Friary Park

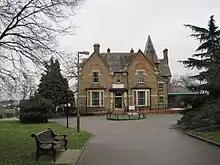
Friary House

Friary Park is a formal Edwardian park in Friern Barnet in the London Borough of Barnet. The park opened to the public in 1910, and the facilities include a cafe, playground and skatepark. It is a Site of Local Importance for Nature Conservation, and contains three redwood trees and a small stream. It is next to North Middlesex Golf Course, which contains the North Middlesex Golf Course Ponds nature reserve; this is not open to the public.